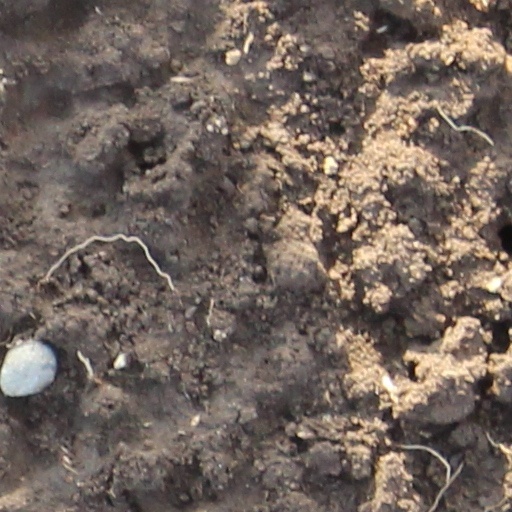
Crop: wheat